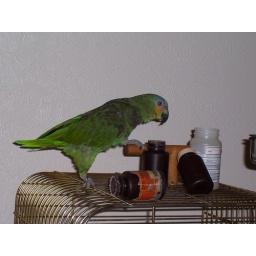
He does this dance everytime my mom throws ice bag on the ground and empties the ice in the freezer container!